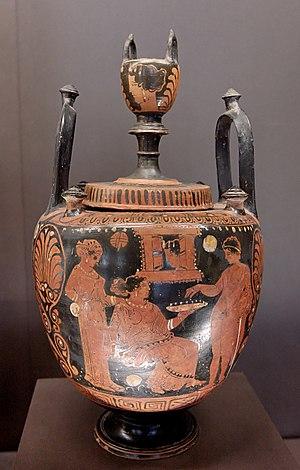
Femme et jeune homme. Face B d'un lébès gamikos apulien à figures rouges, 360-350 av. J.-C.